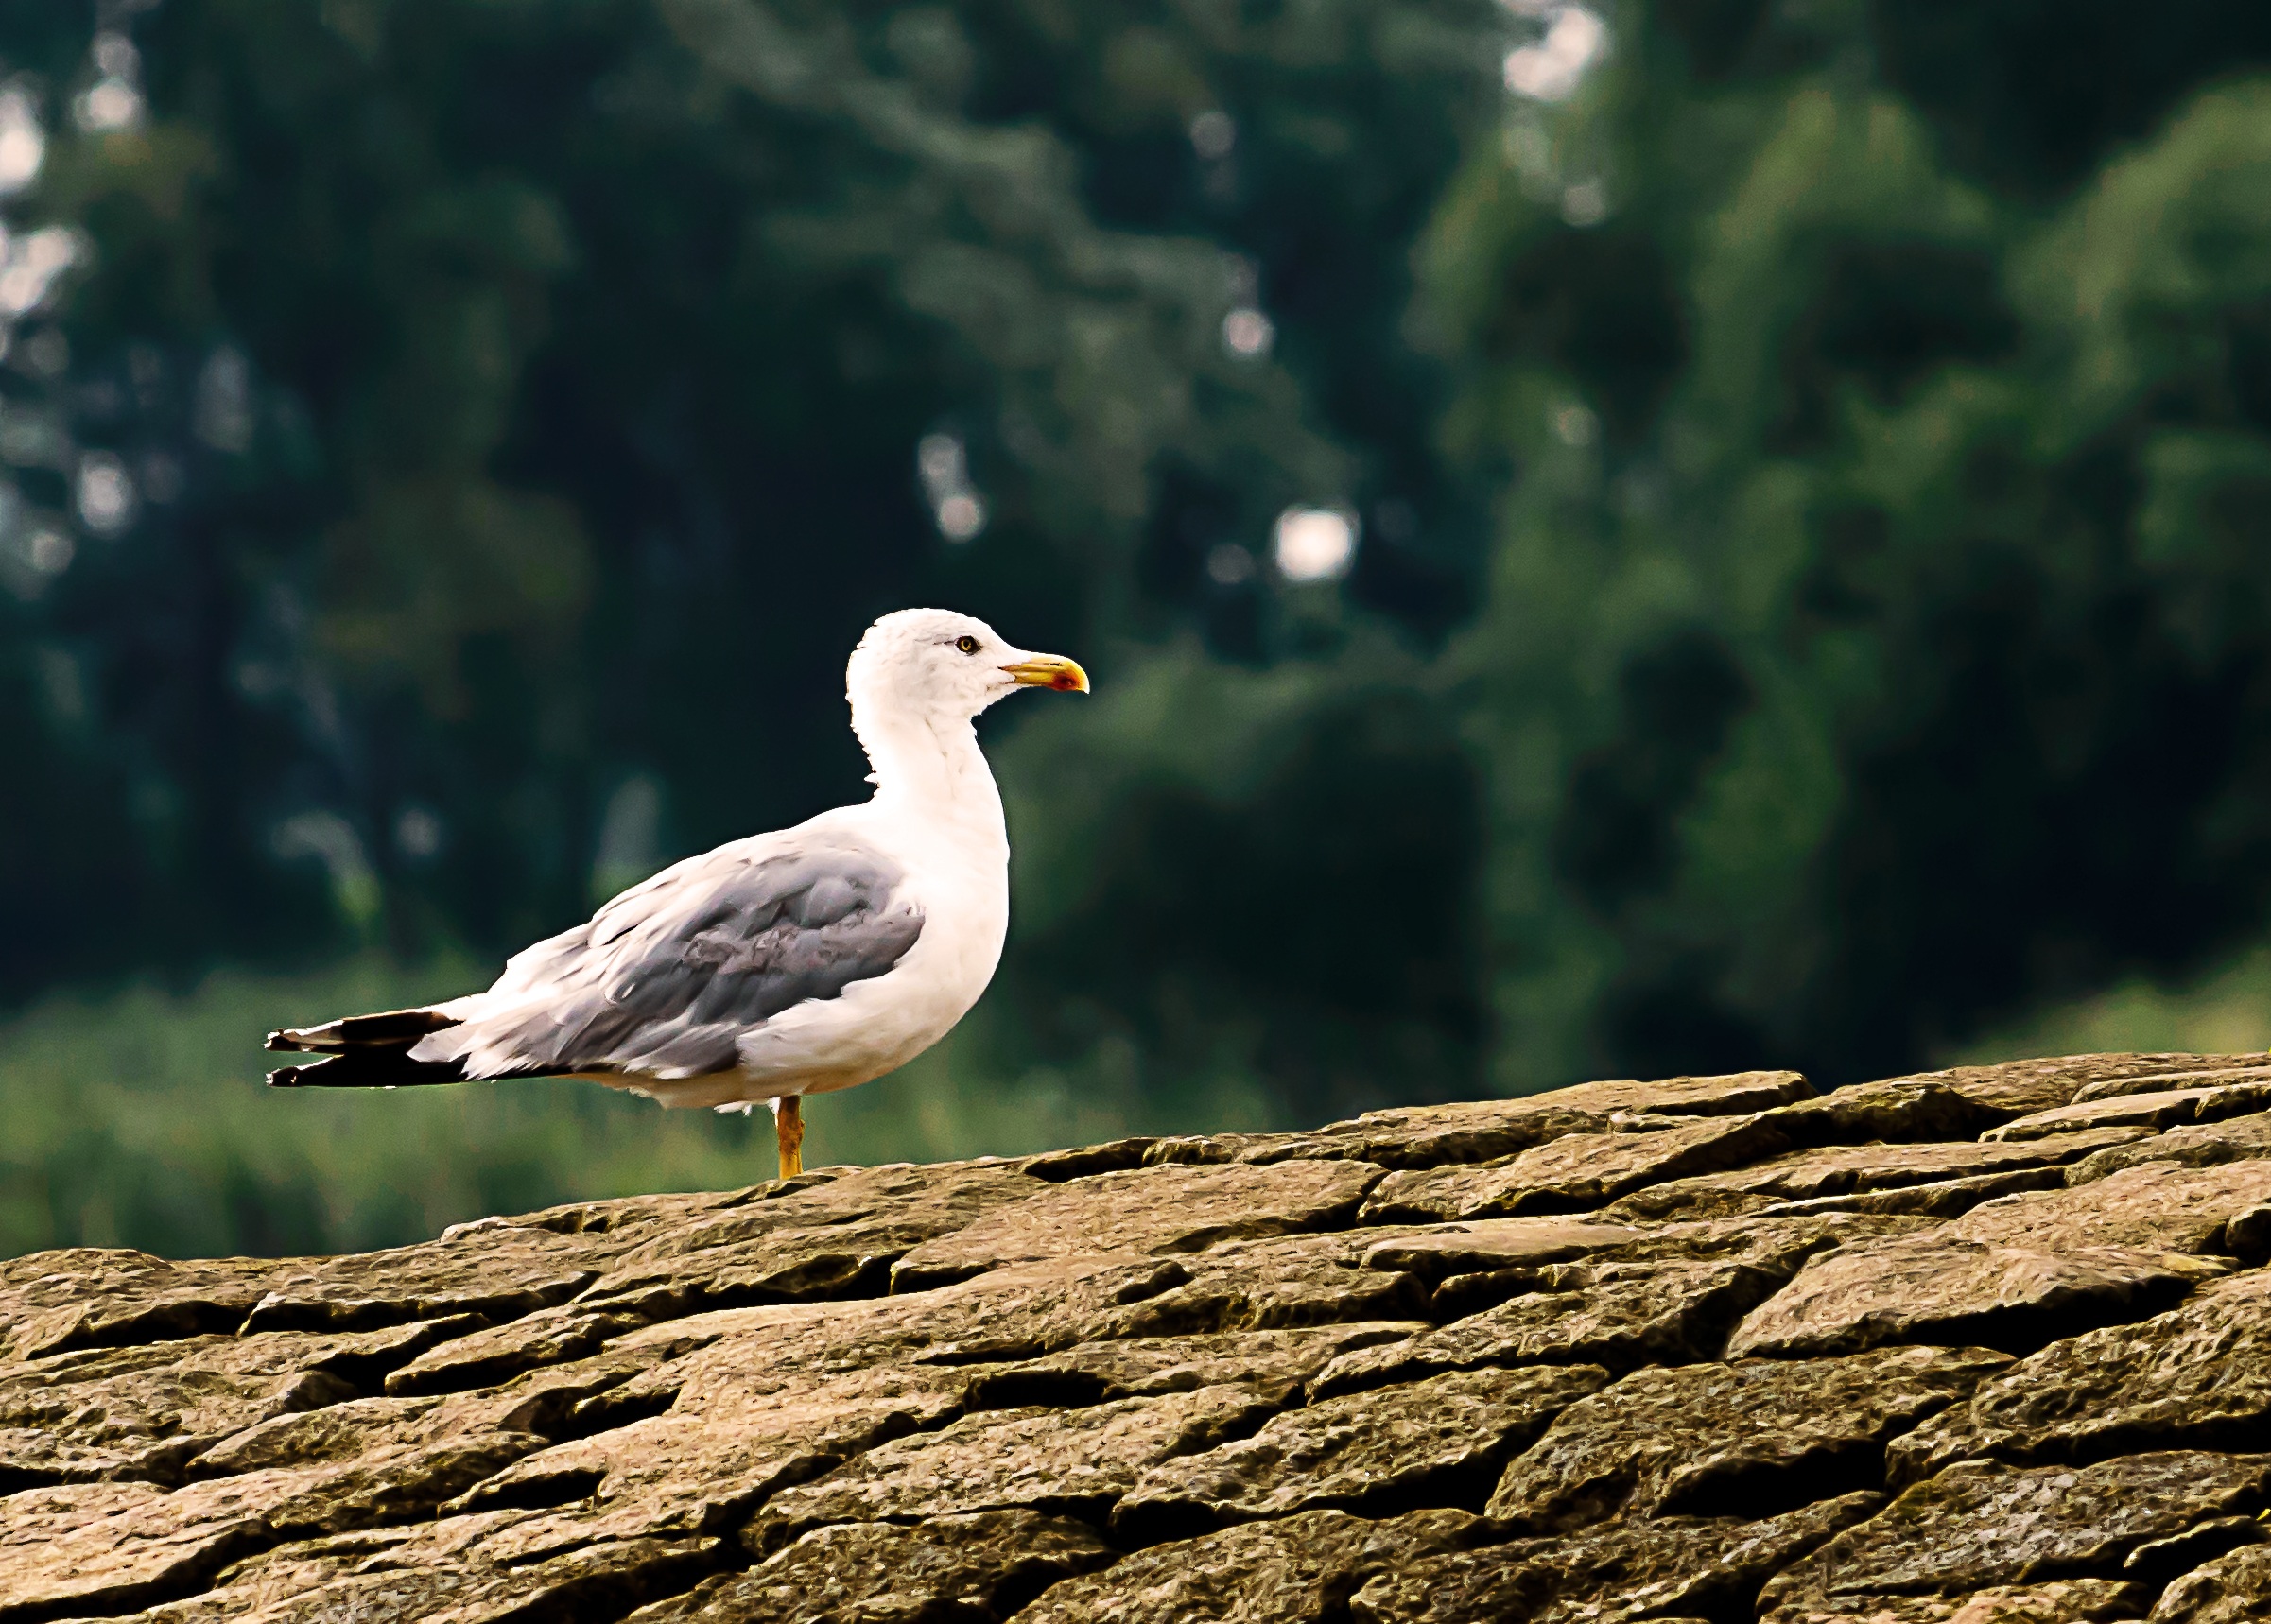
nature, bird, animal, seabird, seagull, wildlife, gull, beak, close, fauna, vertebrate, water bird, seevogel, charadriiformes